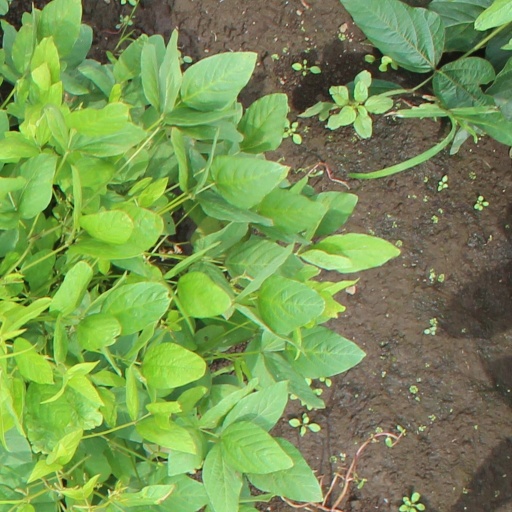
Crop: soybean